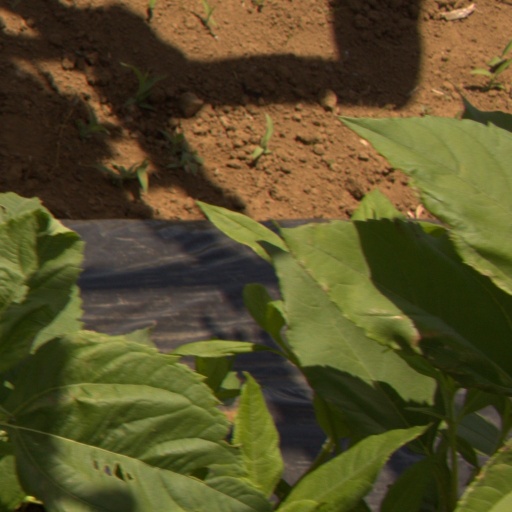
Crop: Jerusalem artichoke